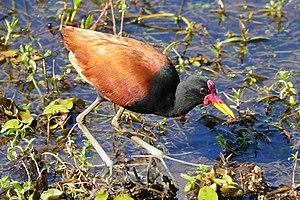
Le Jacana noir est une espèce d'oiseaux limicoles de la famille des Jacanidae.